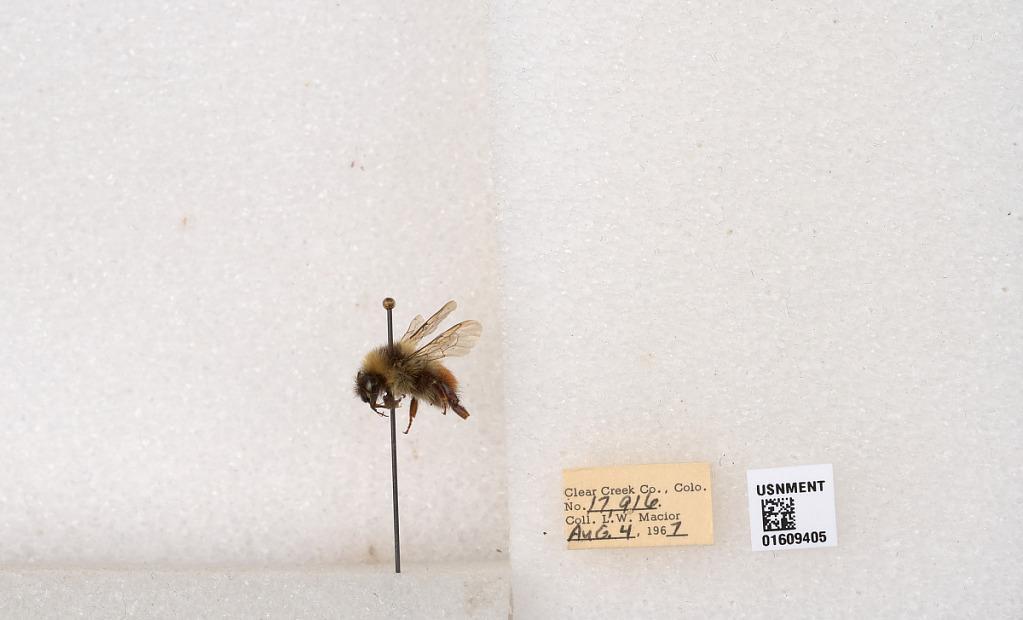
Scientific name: Bombus (Pyrobombus) sylvicola Kirby
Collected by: L. Macior
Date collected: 1967-8-4
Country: United States
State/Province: Colorado
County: Clear Creek
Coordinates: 39.6891, -105.644